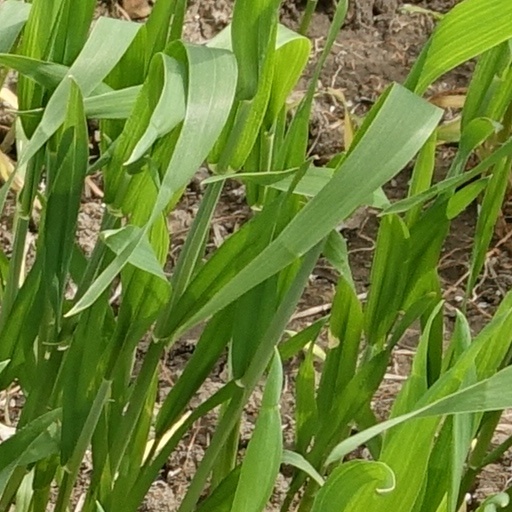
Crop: wheat